Marriage customs in Africa

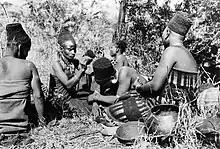
Preparing the head of a bride for a Zulu wedding dance

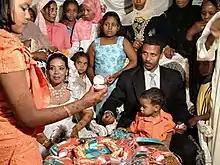
A Nubian wedding

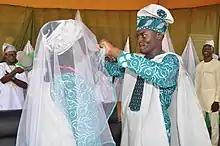
A wedding in Benin

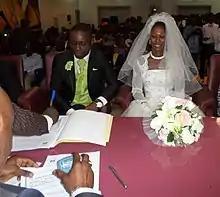
An Ivorian wedding

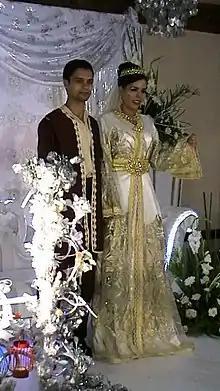
A Moroccan wedding

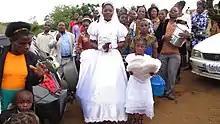
A Mozambican wedding

The various marriage ceremonies performed in Africa begin with the initial introduction between the groom and bride. The Yoruba call this ‘Mo mi i mo e’ (know me and let me know you) while the Igbo call it ‘Ikutu aka n’ulo’ (Knock on the door). The family is typically involved within this process. Within many African communities, such as Nigerian ethnic groups, the engagement is where the traditional practices are performed.